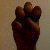
The image shows a hand gesture representing the letter 'E' in Indian Sign Language.